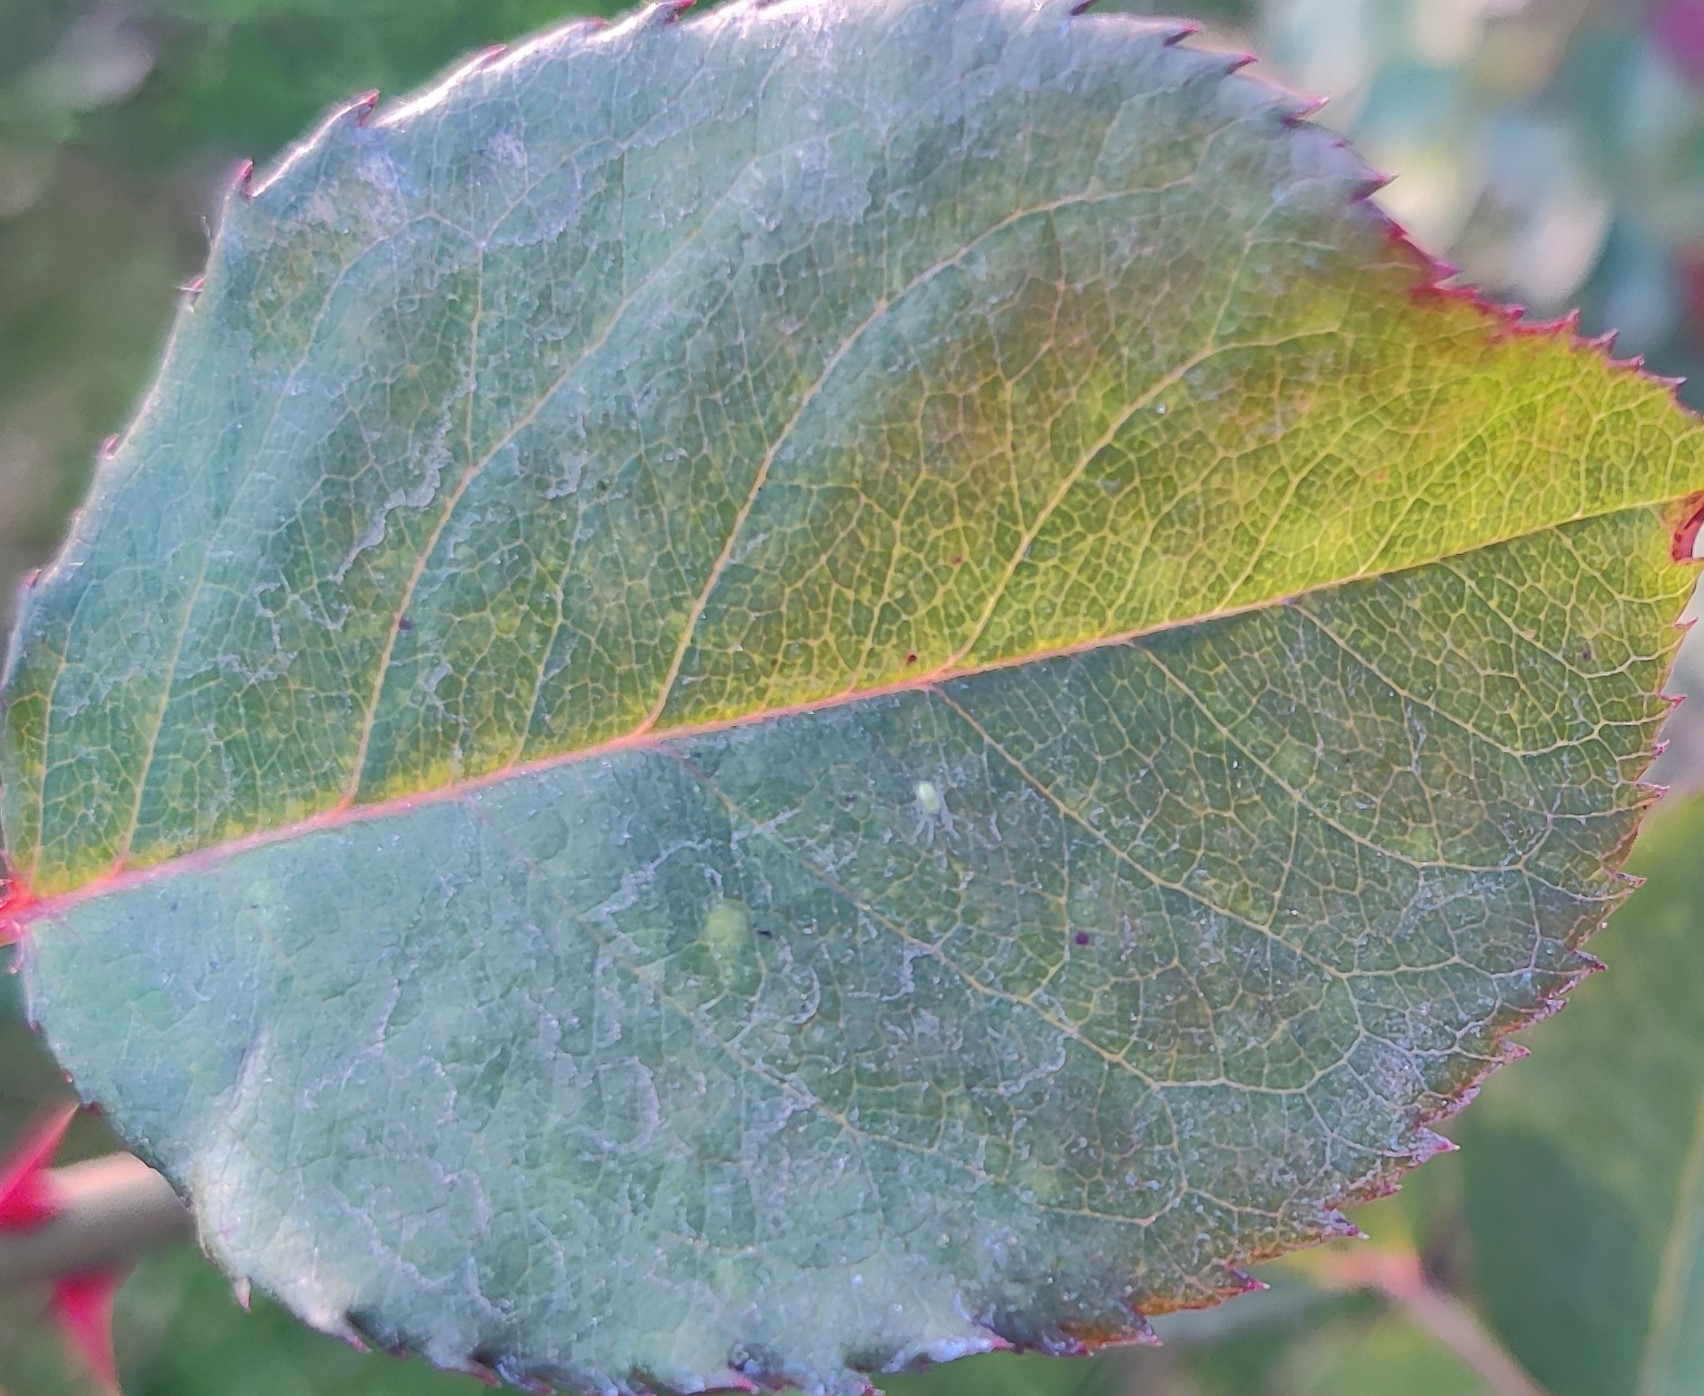
Label: Fresh Leaf